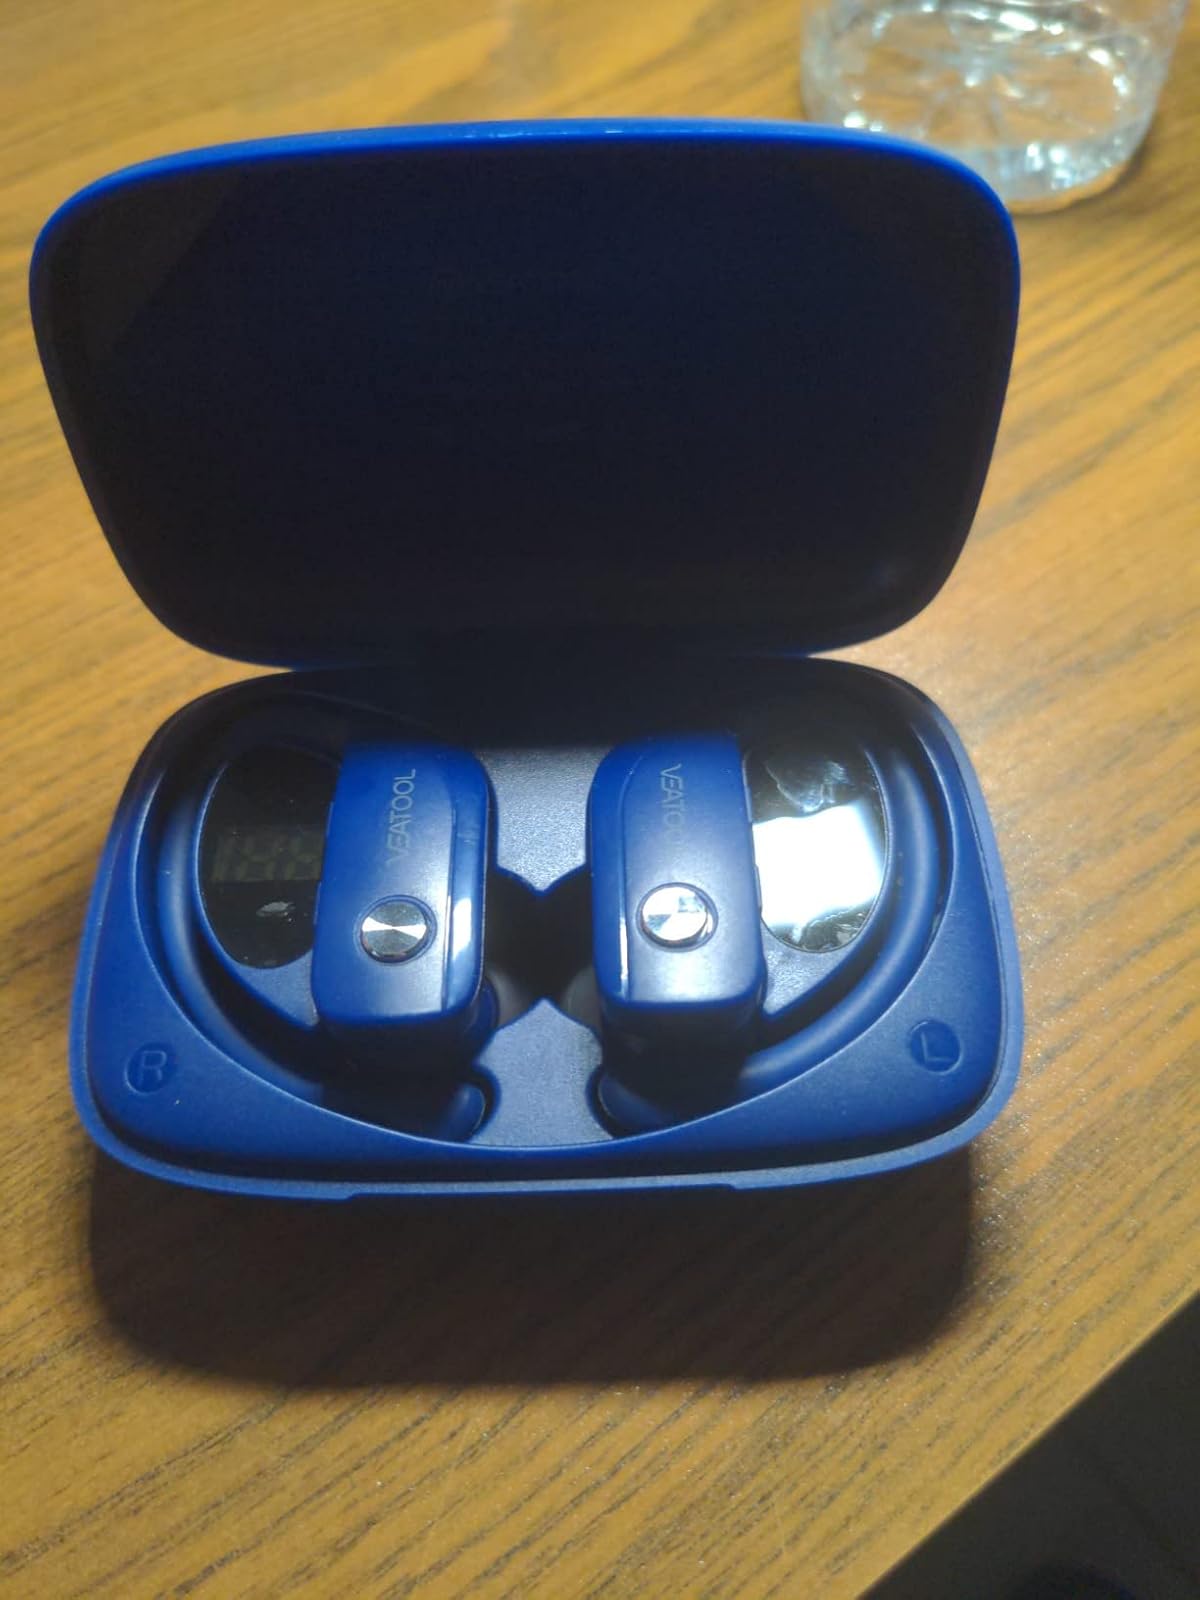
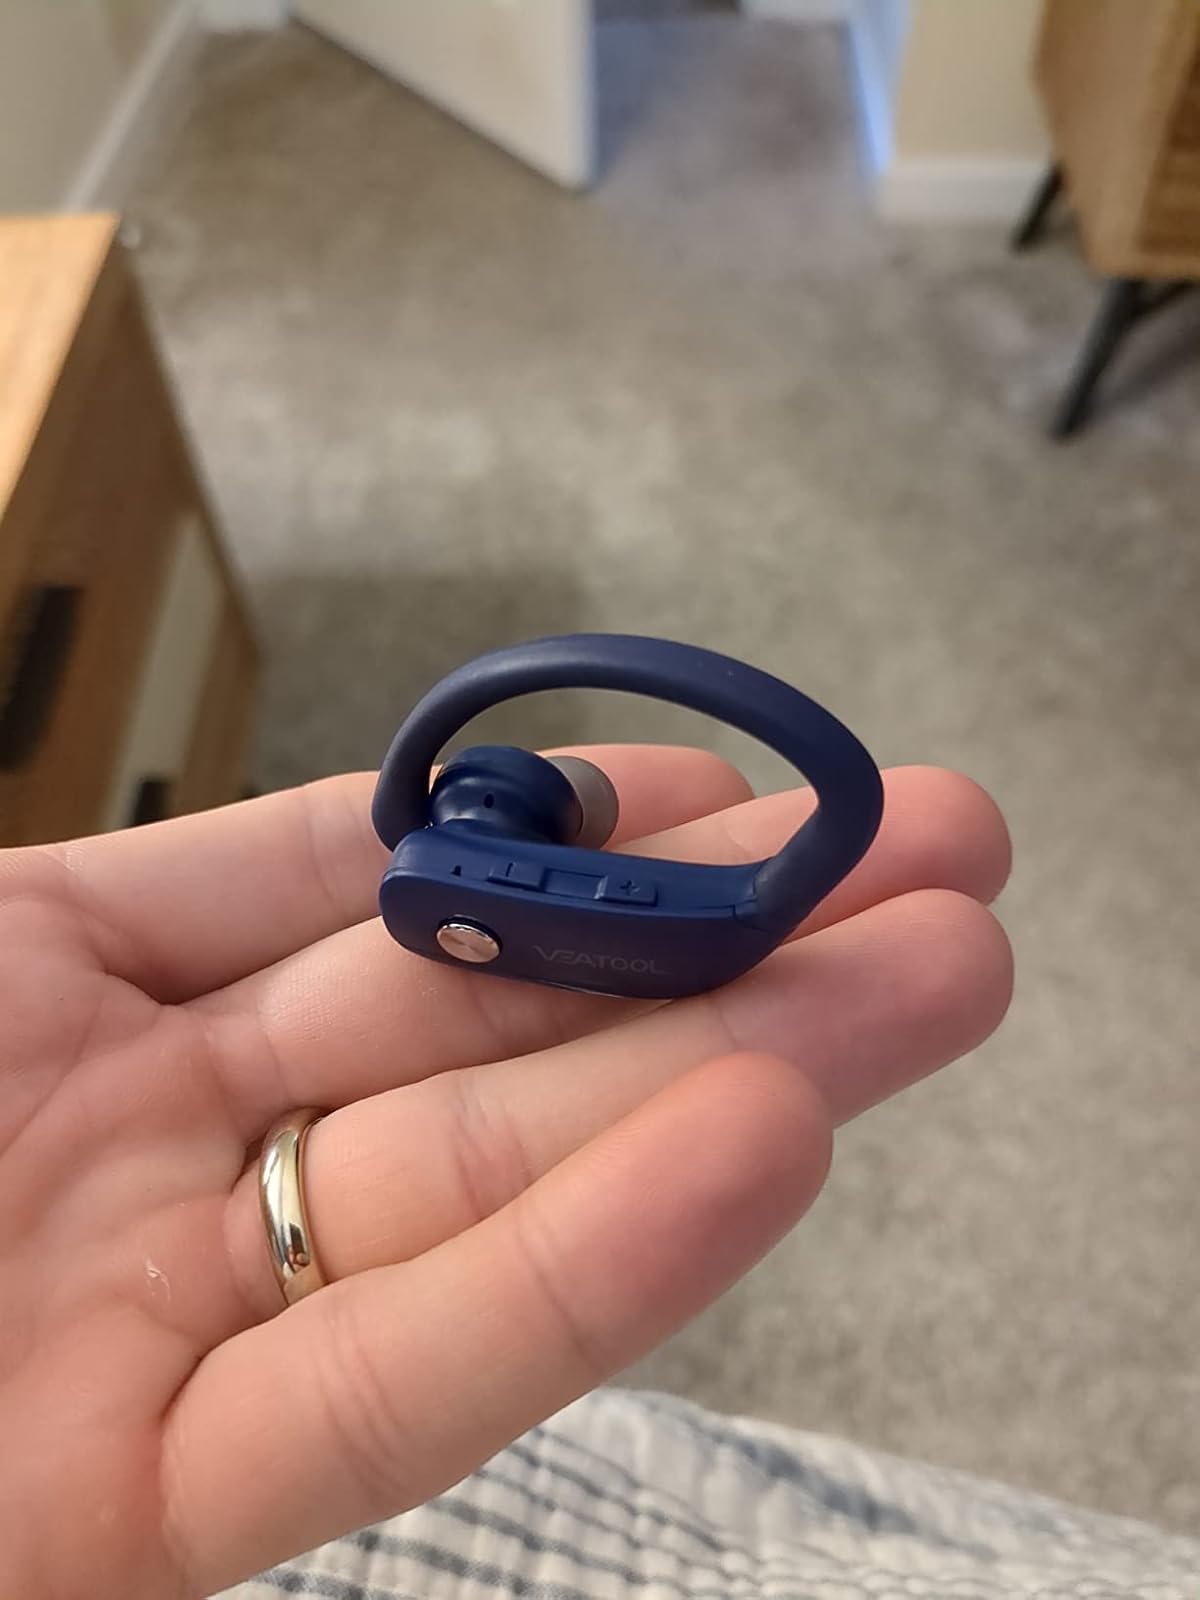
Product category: earbuds
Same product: yes